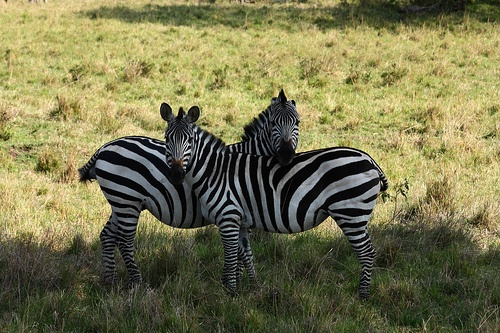
Two zebras make a graphic contrast in a grassy field
A couple of zebra standing on top of a lush green field.
Two zebras standing next to each other in the grass field.
Two zebras standing in an open grassy field.
Two zebras in a field stand side by side.